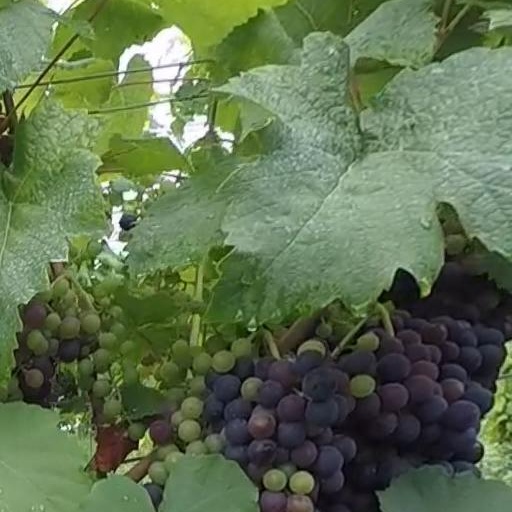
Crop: grape